Pop journalism

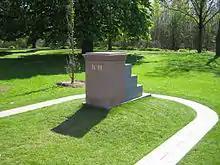
Hans Traxler: Ich-Memorial (‚Ich' — German for I), Frankfurt am Main

Pop journalism (German: Popjournalismus) is a form of journalism, that appeared under the influence of the American New Journalism in the mid-60s in Germany and coined the writing right down to the literature. This was most evident in Jörg Fauser’s writing.